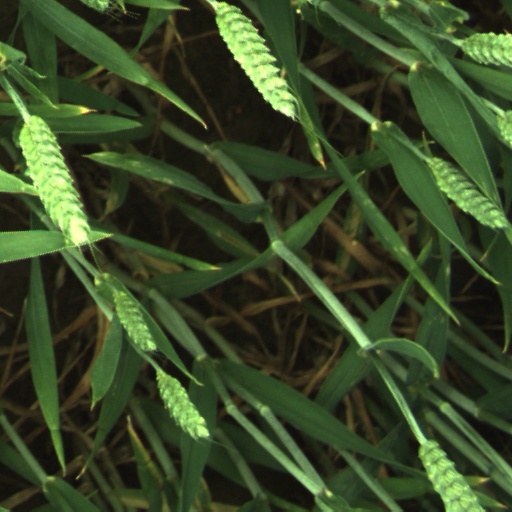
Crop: wheat